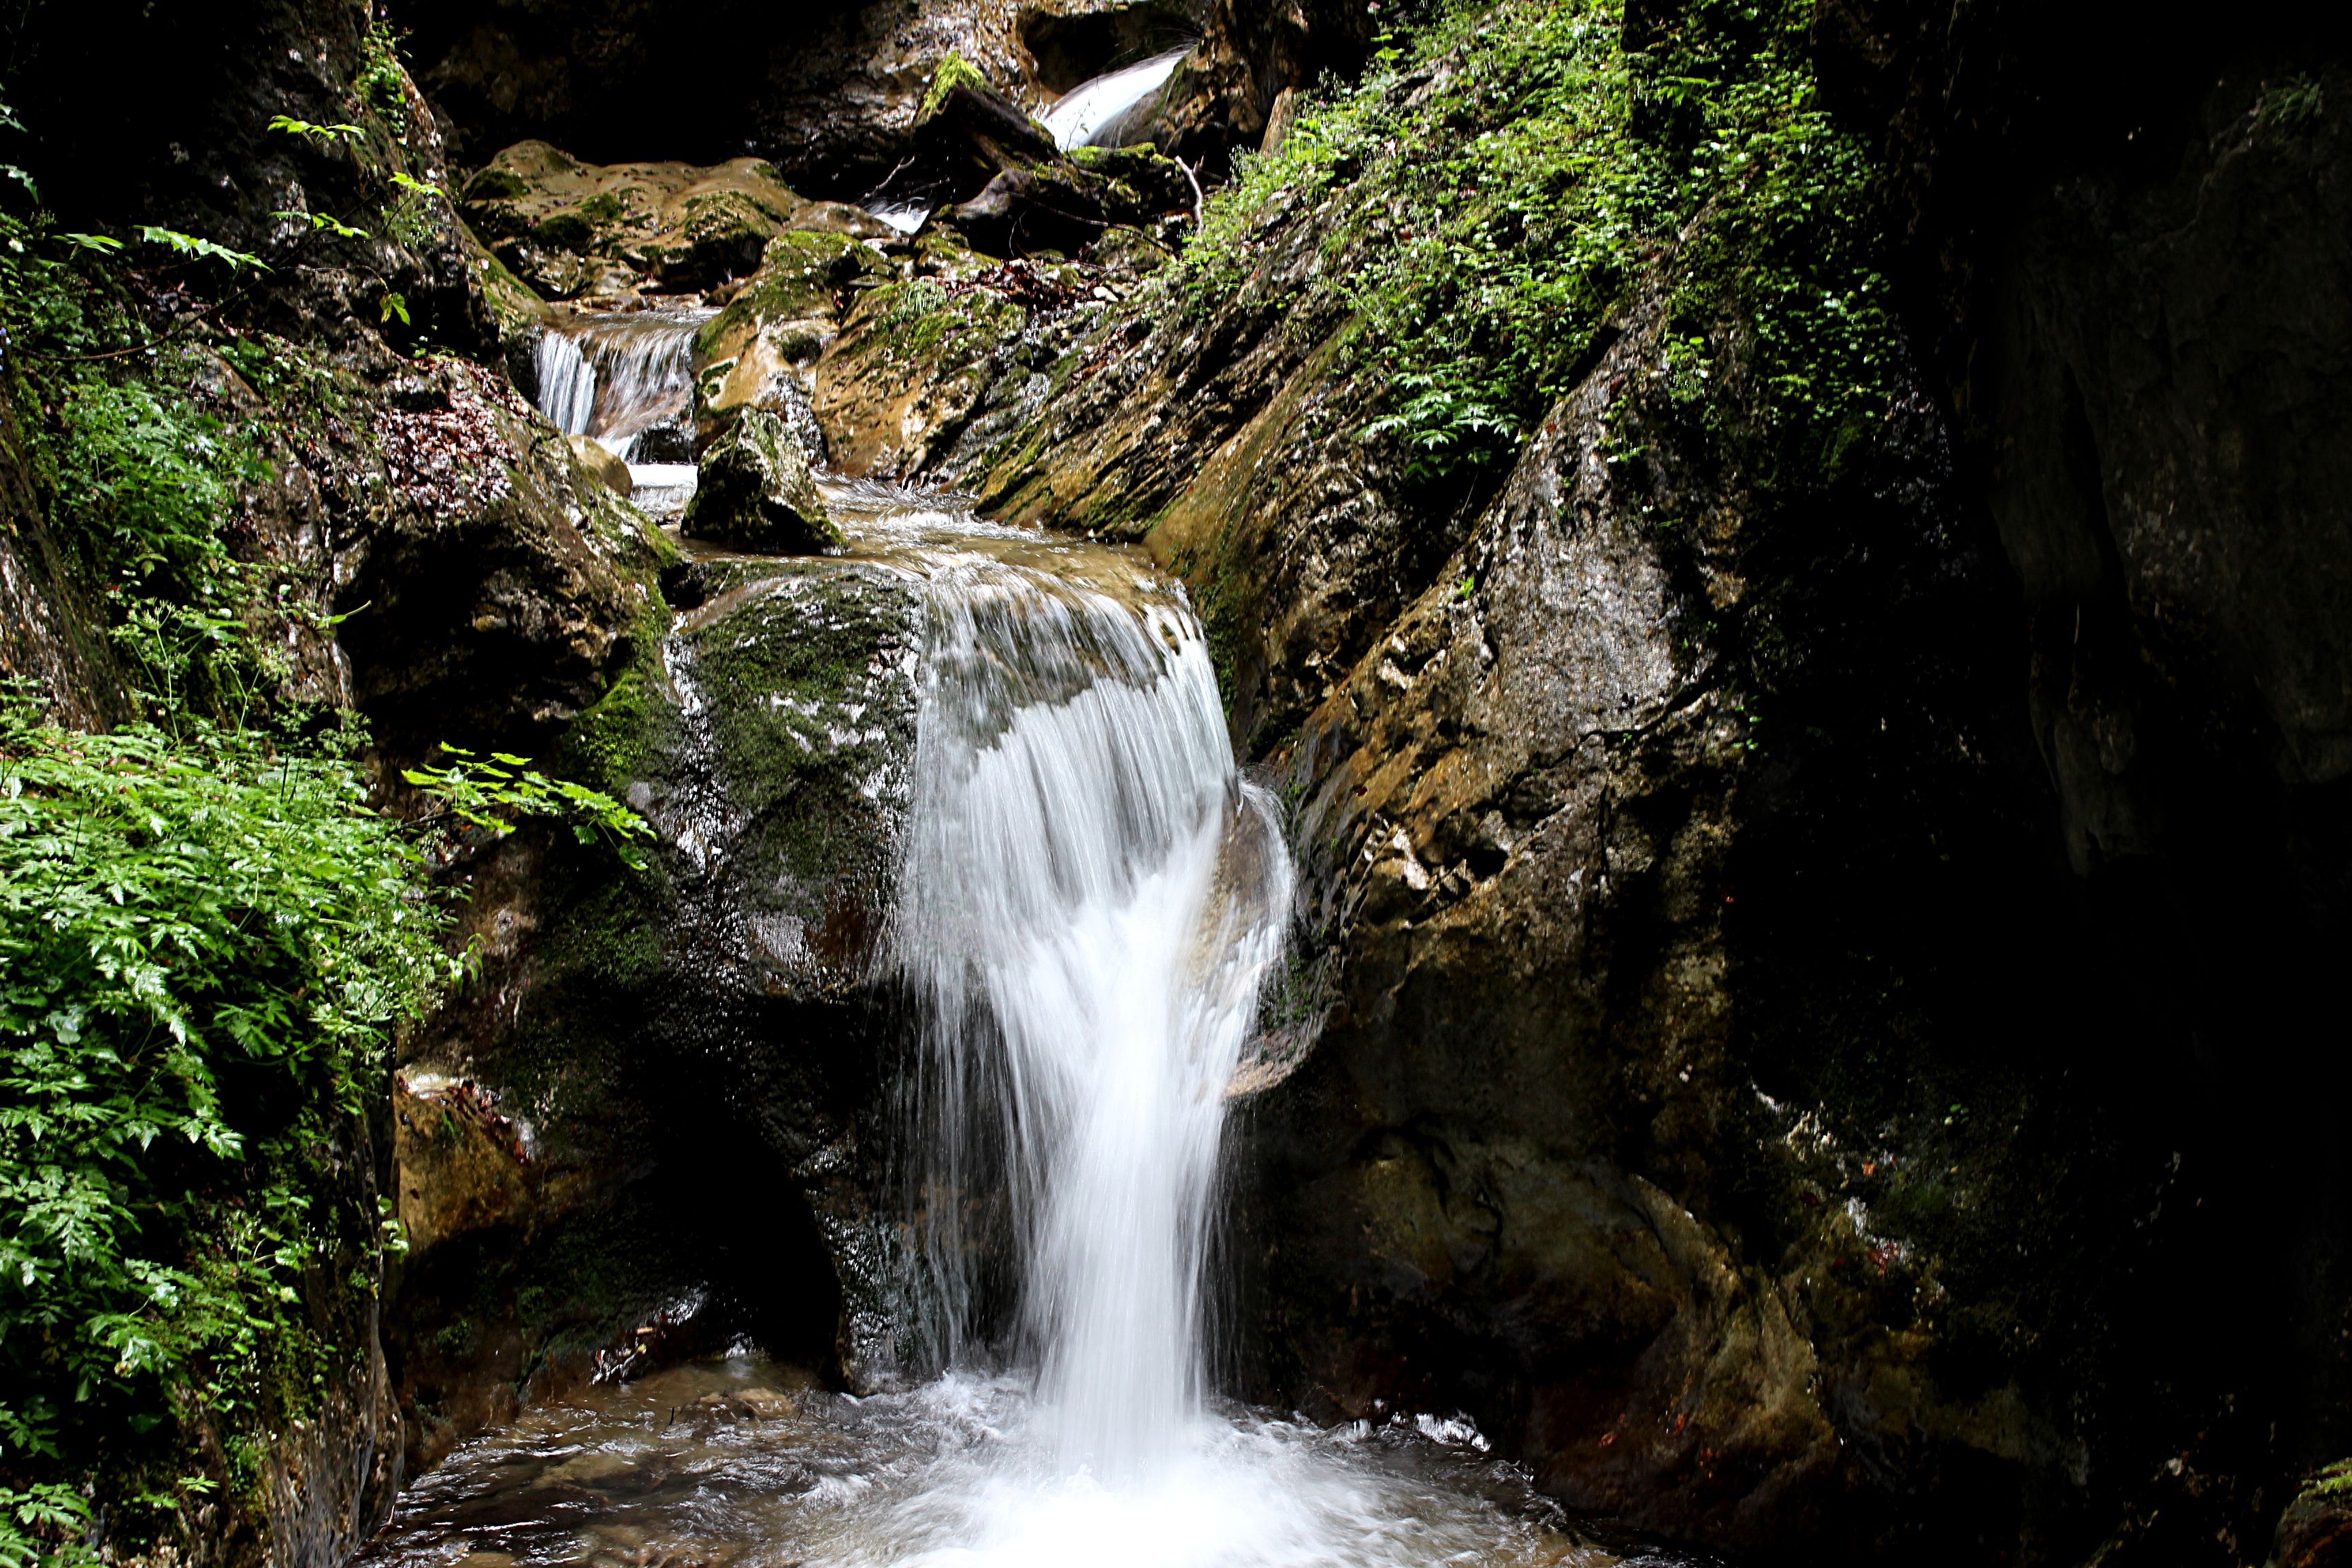
landscape, water, nature, forest, rock, waterfall, river, stone, moss, stream, green, jungle, autumn, body of water, water flow, rainforest, wasserfall, torrent, bach, habitat, waters, water feature, watercourse, murmur, water running